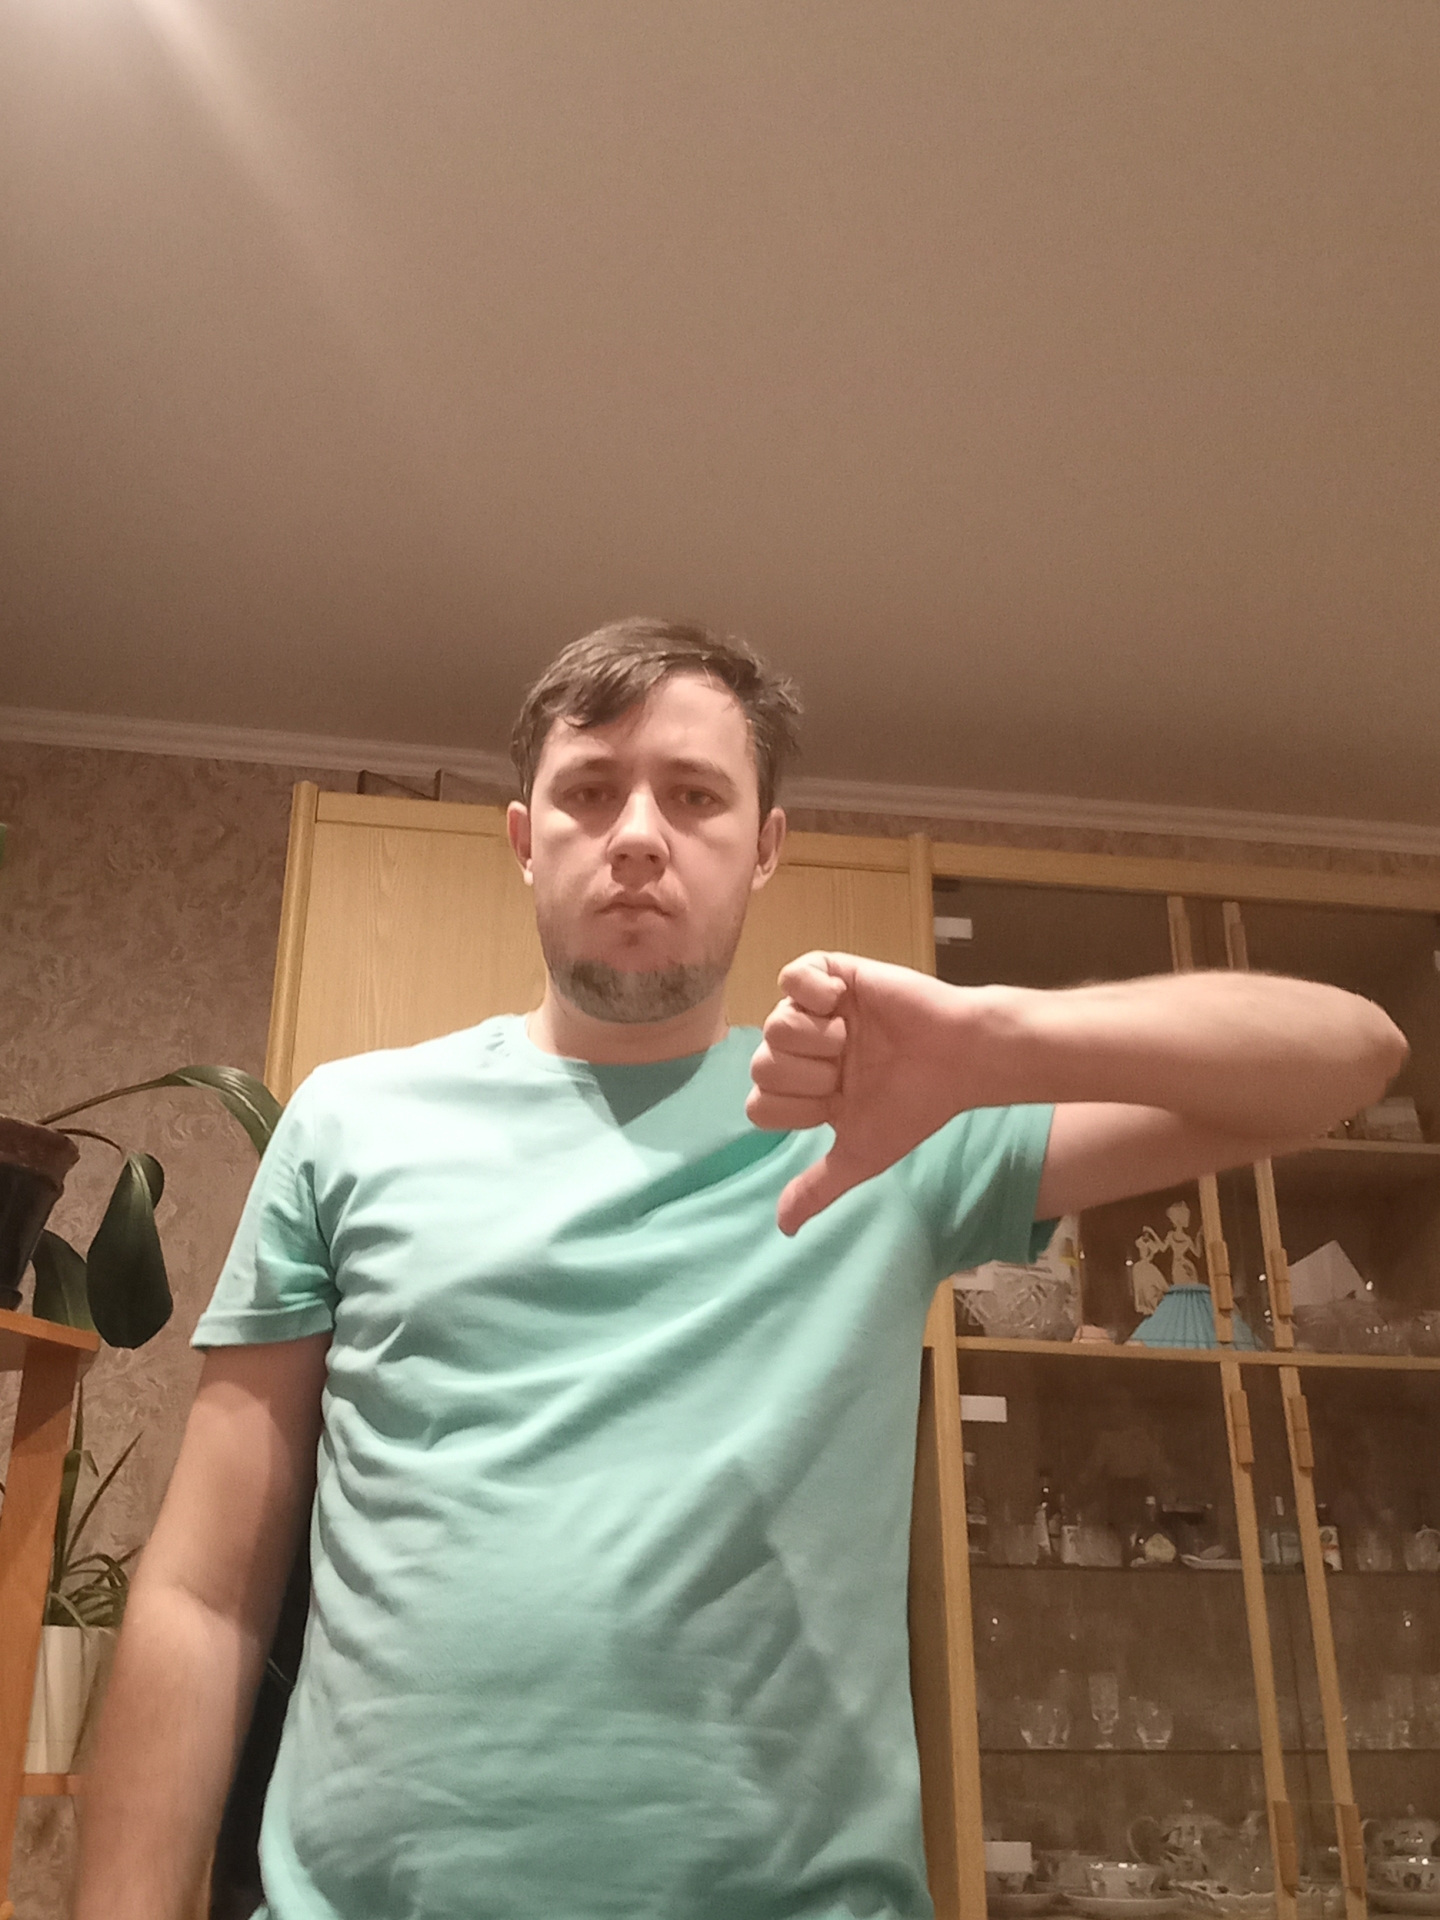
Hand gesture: dislike